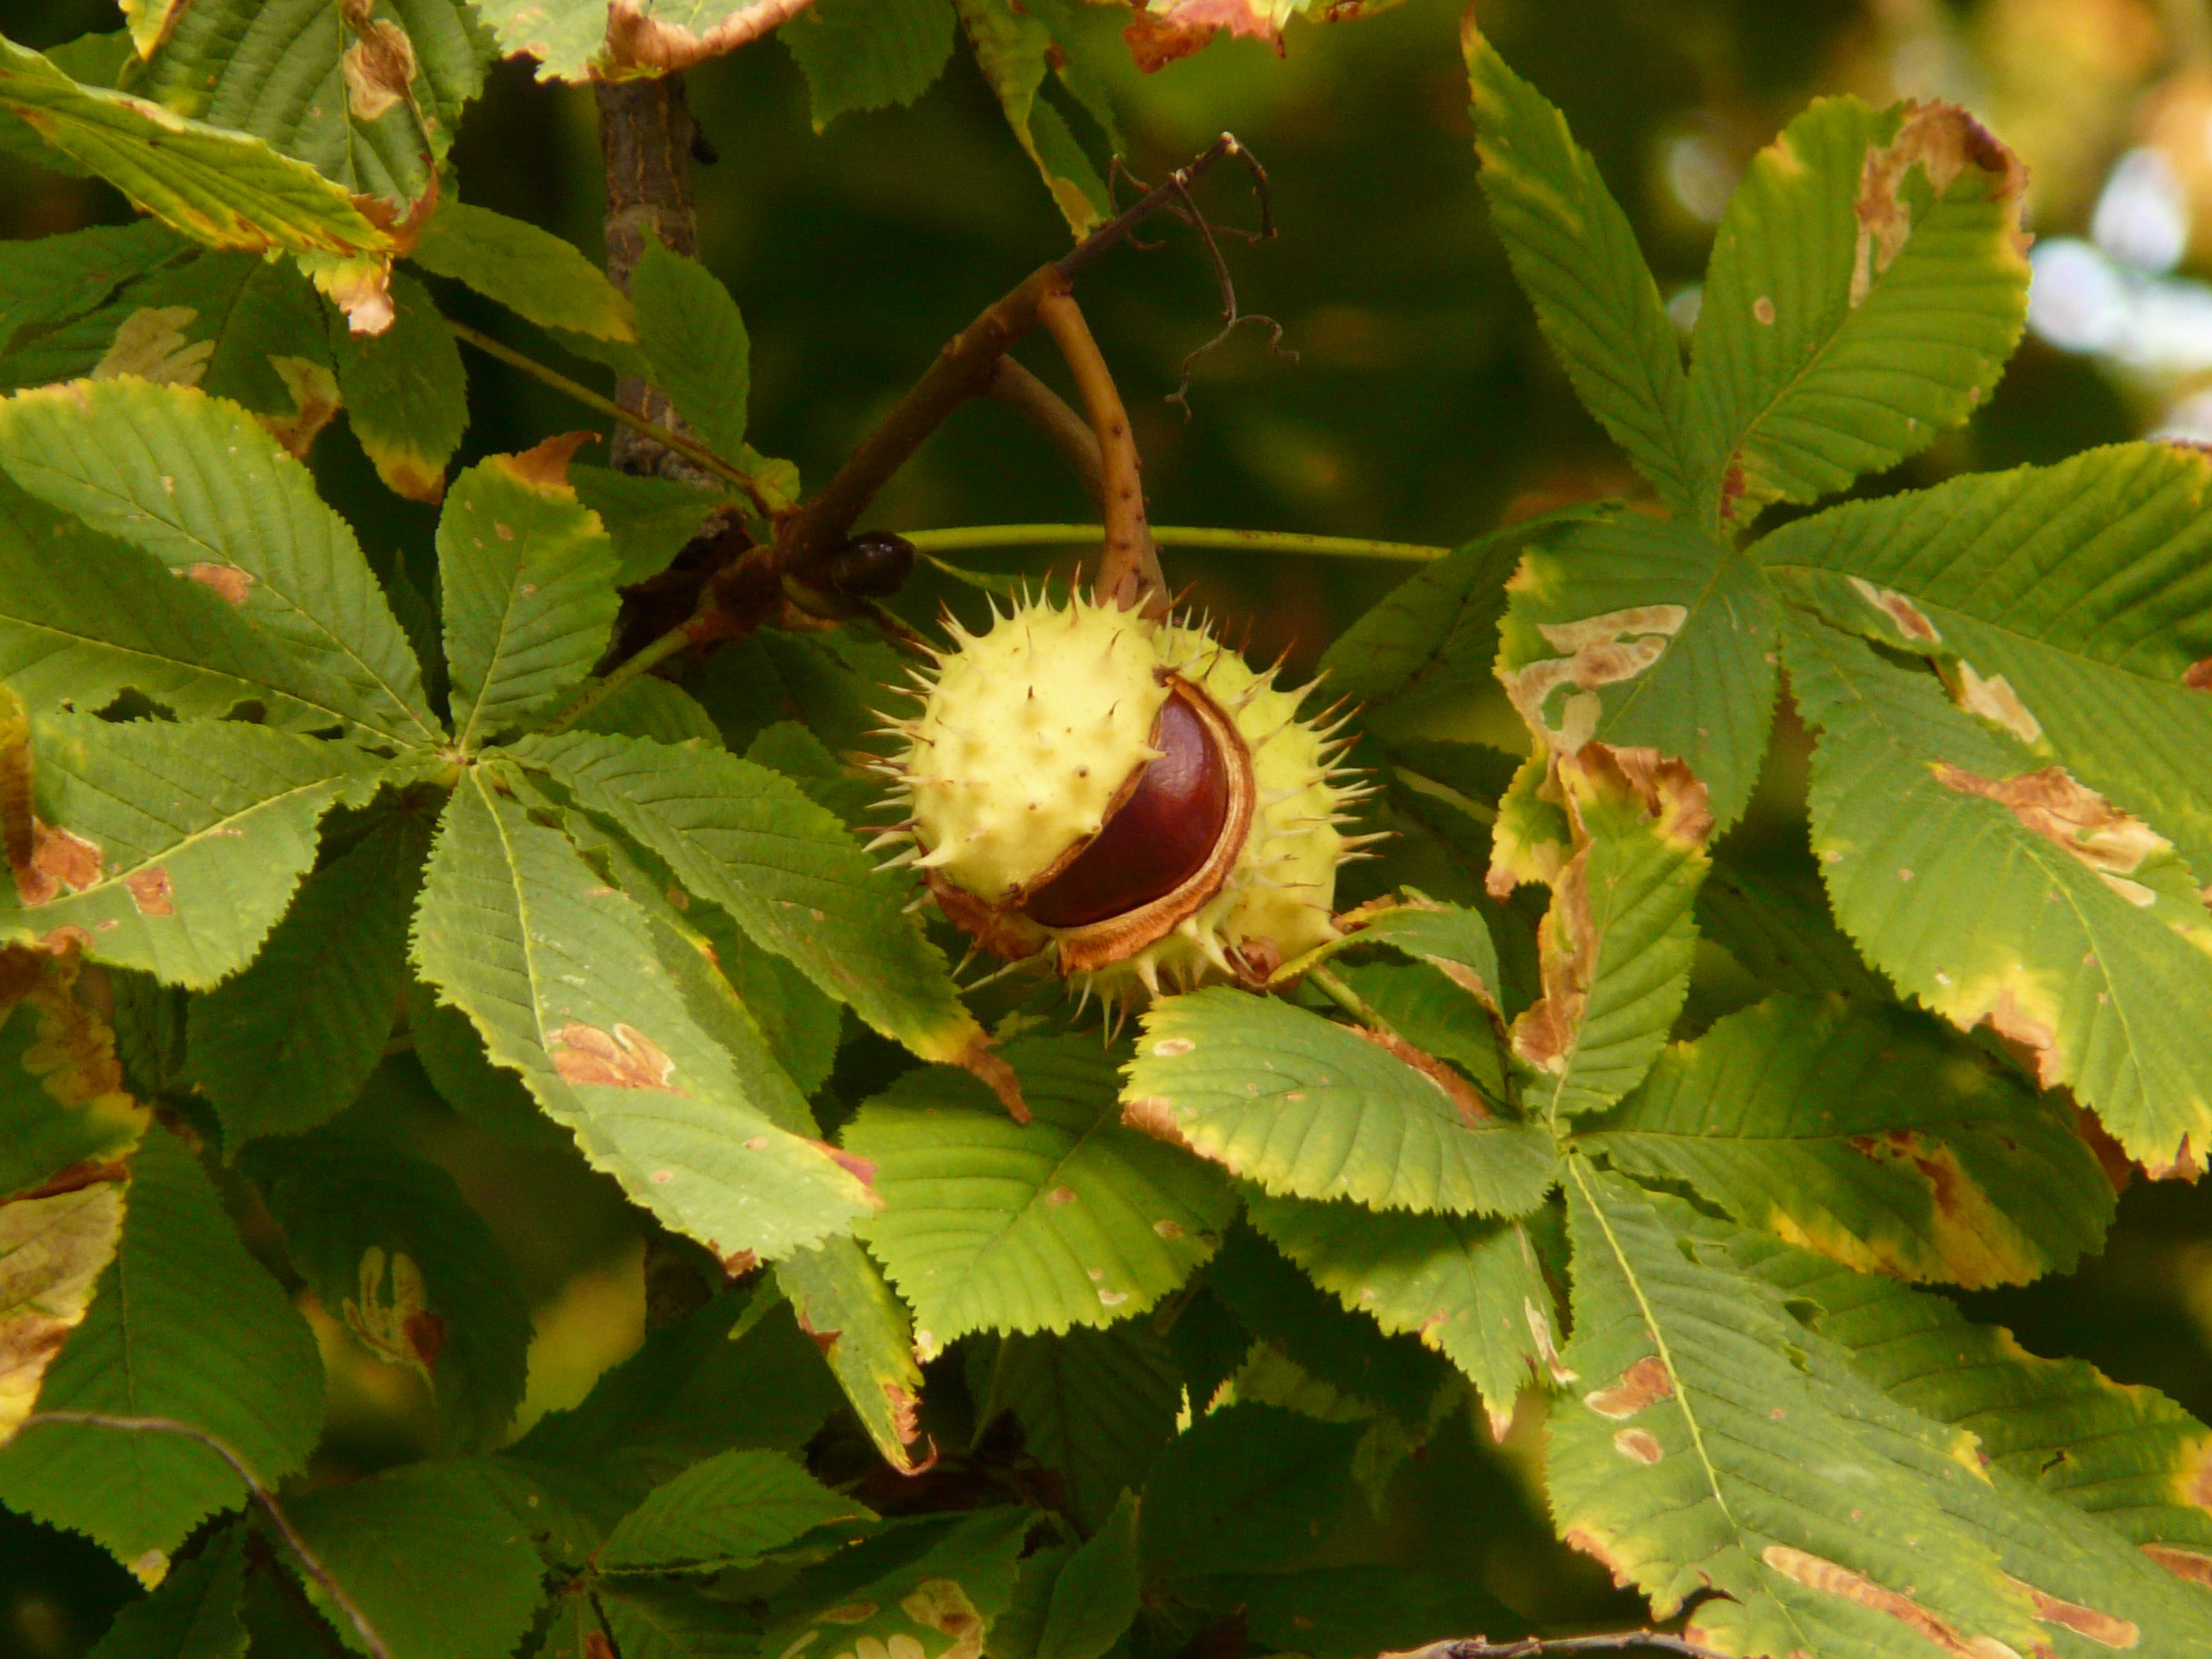
tree, nature, branch, blossom, prickly, plant, fruit, berry, leaf, flower, foliage, food, green, produce, shine, autumn, brown, botany, flora, leaves, seeds, shrub, deciduous, collect, aesculus, chestnut, chestnut tree, chestnut leaves, bursting, flowering plant, rose family, buckeye, woody plant, land plant, dewberry, wine raspberry